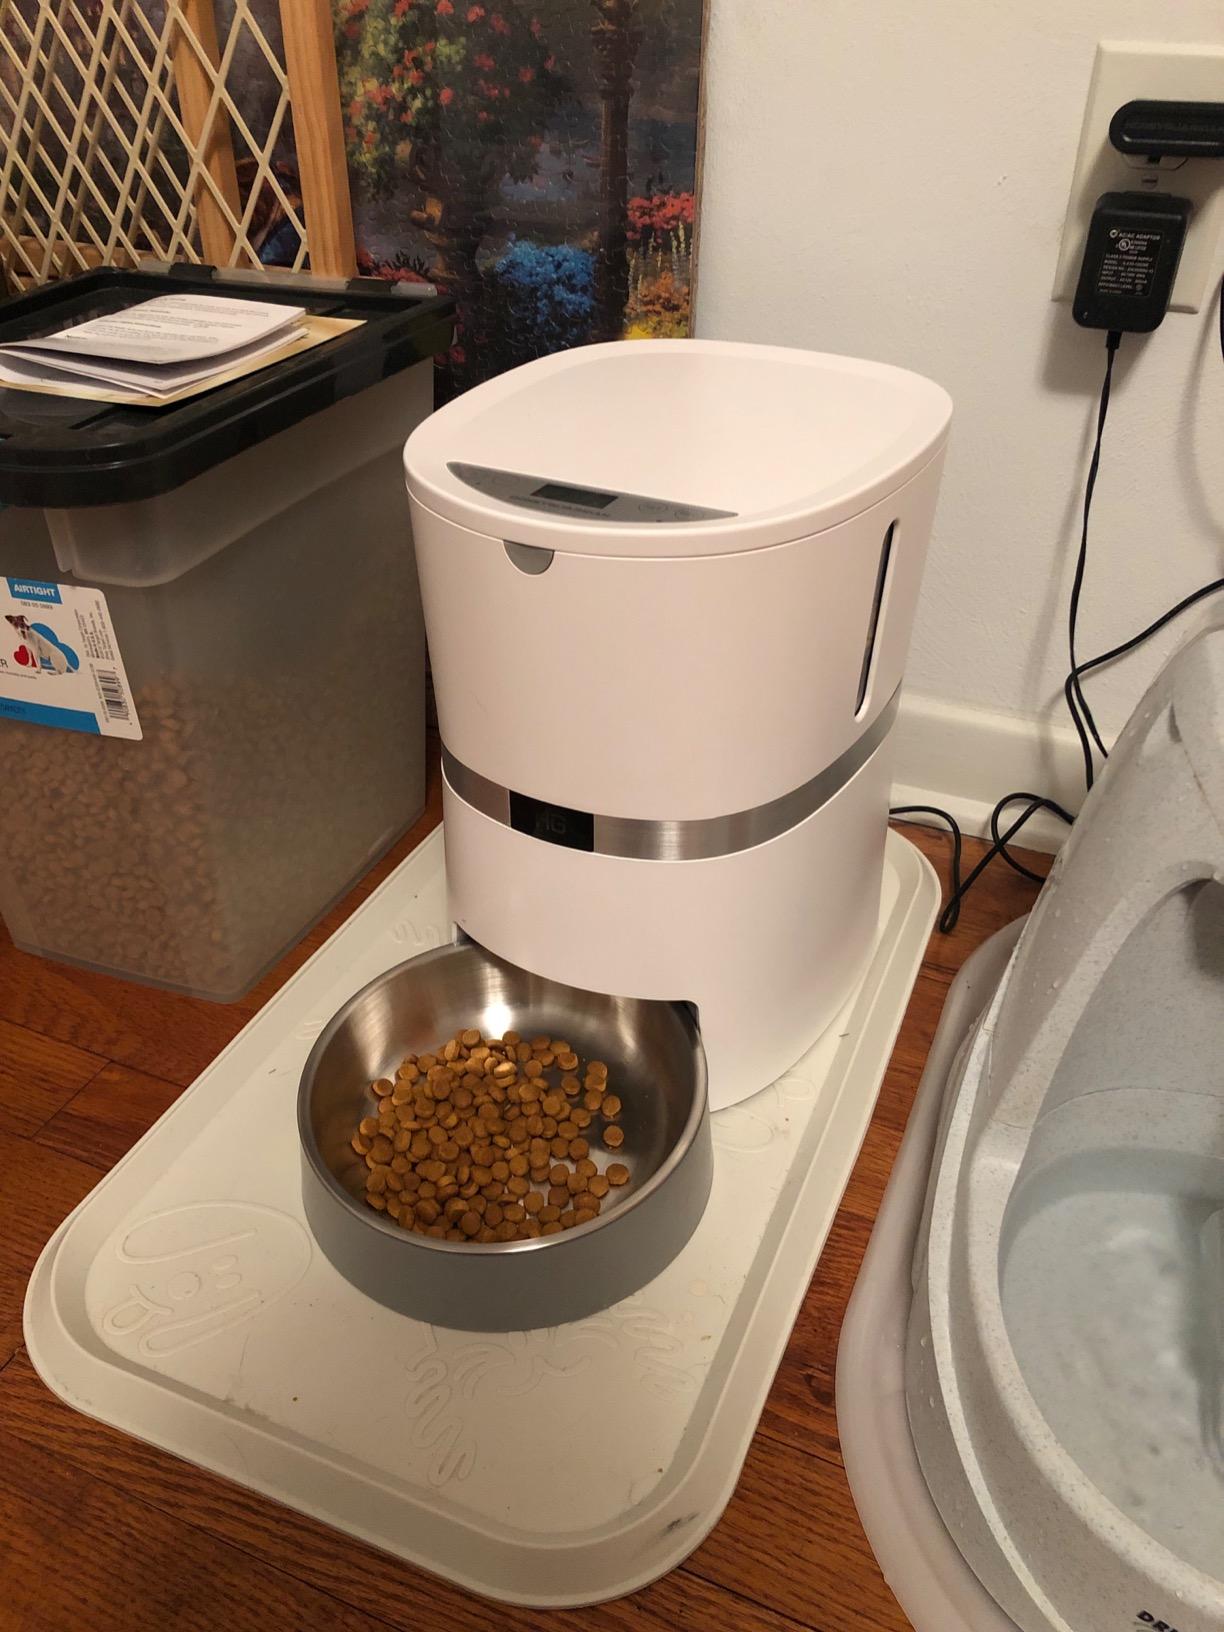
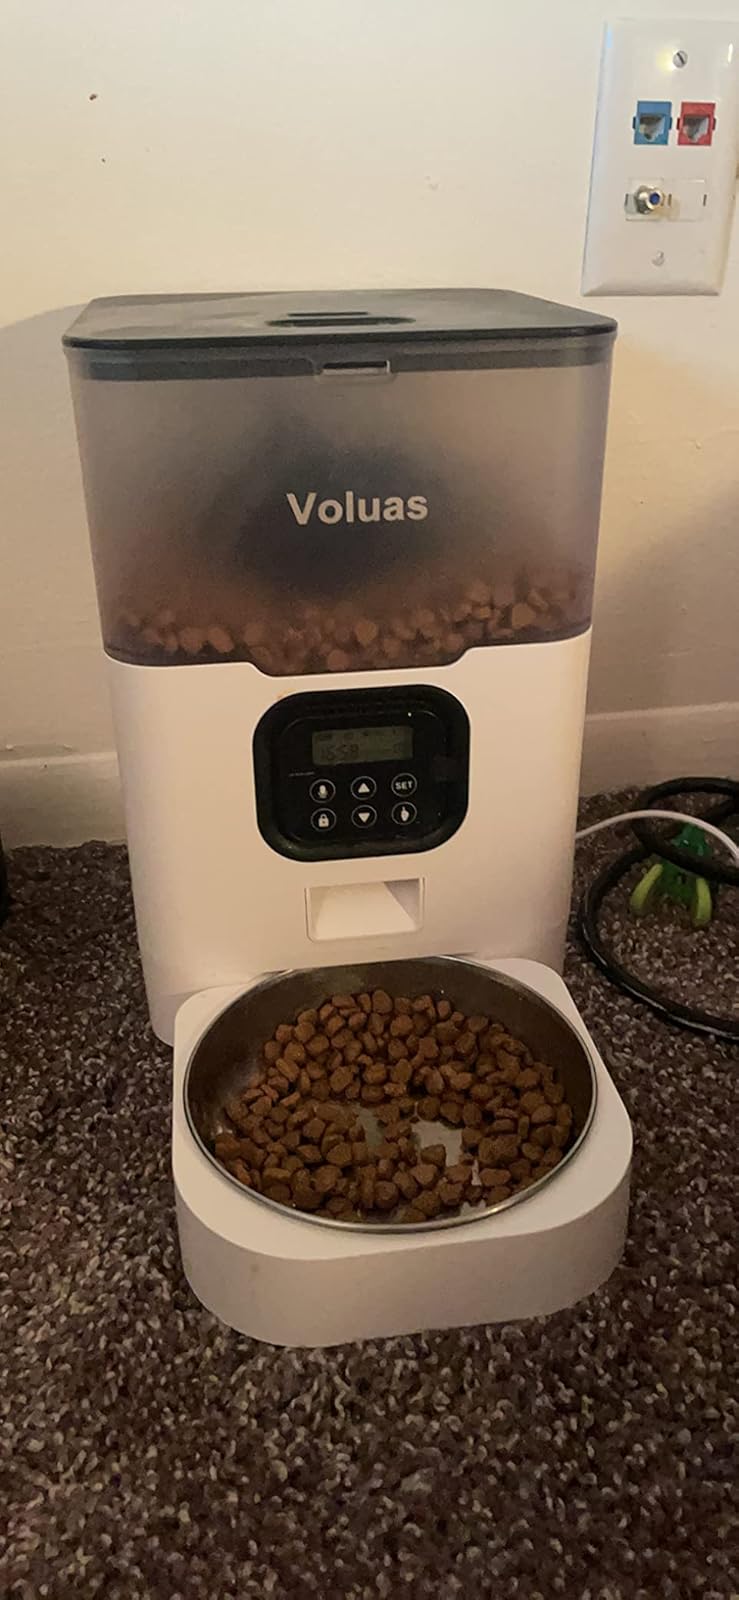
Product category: items_feeder
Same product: no